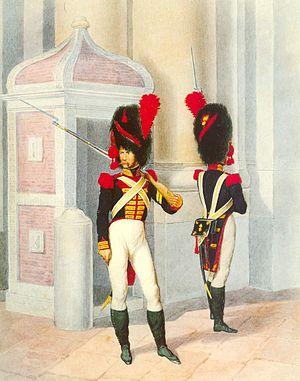
Fantassins de la Garde royale napolitaine en faction. Estampe d'époque.
L’armée du royaume de Naples, active pendant la « décennie française », c'est-à-dire lors de la présence de la France napoléonienne dans le pays, est une armée de terre qui a participé, aux côtés de la Grande Armée, à la plupart des campagnes militaires des guerres napoléoniennes. Avec l'occupation française de 1806, le trône de Naples échoit dans un premier temps à Joseph Bonaparte, frère de Napoléon, puis, de 1808 à 1815, à Joachim Murat, l'une des plus grandes figures militaires de l'Empire.